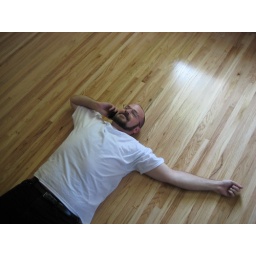
Me lying on the floor of the living room in the house that I own